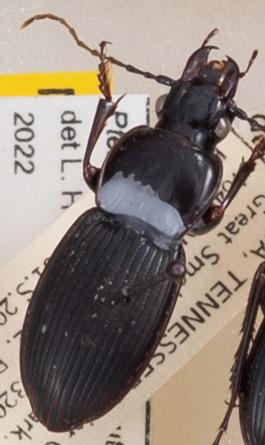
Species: Cyclotrachelus sigillatus
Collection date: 2022-06-21
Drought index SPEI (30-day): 0.168
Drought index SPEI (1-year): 0.668
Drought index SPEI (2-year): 1.13